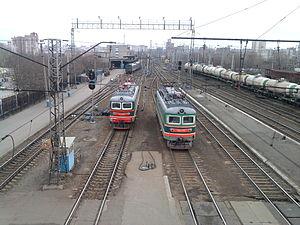
Les Chemins de fer russes constituent une société à actionnariat étatique gérant les chemins de fer de Russie. Divisés en réseaux régionaux, les RJD exploitent le deuxième plus grand réseau mondial avec près de 85 200 km de voies. Cette compagnie est l'une des plus grosses au monde et compte près d'un million d'employés. Elle assure 32,7 % du transport de passagers en Russie et 42,3 % du transport du fret.